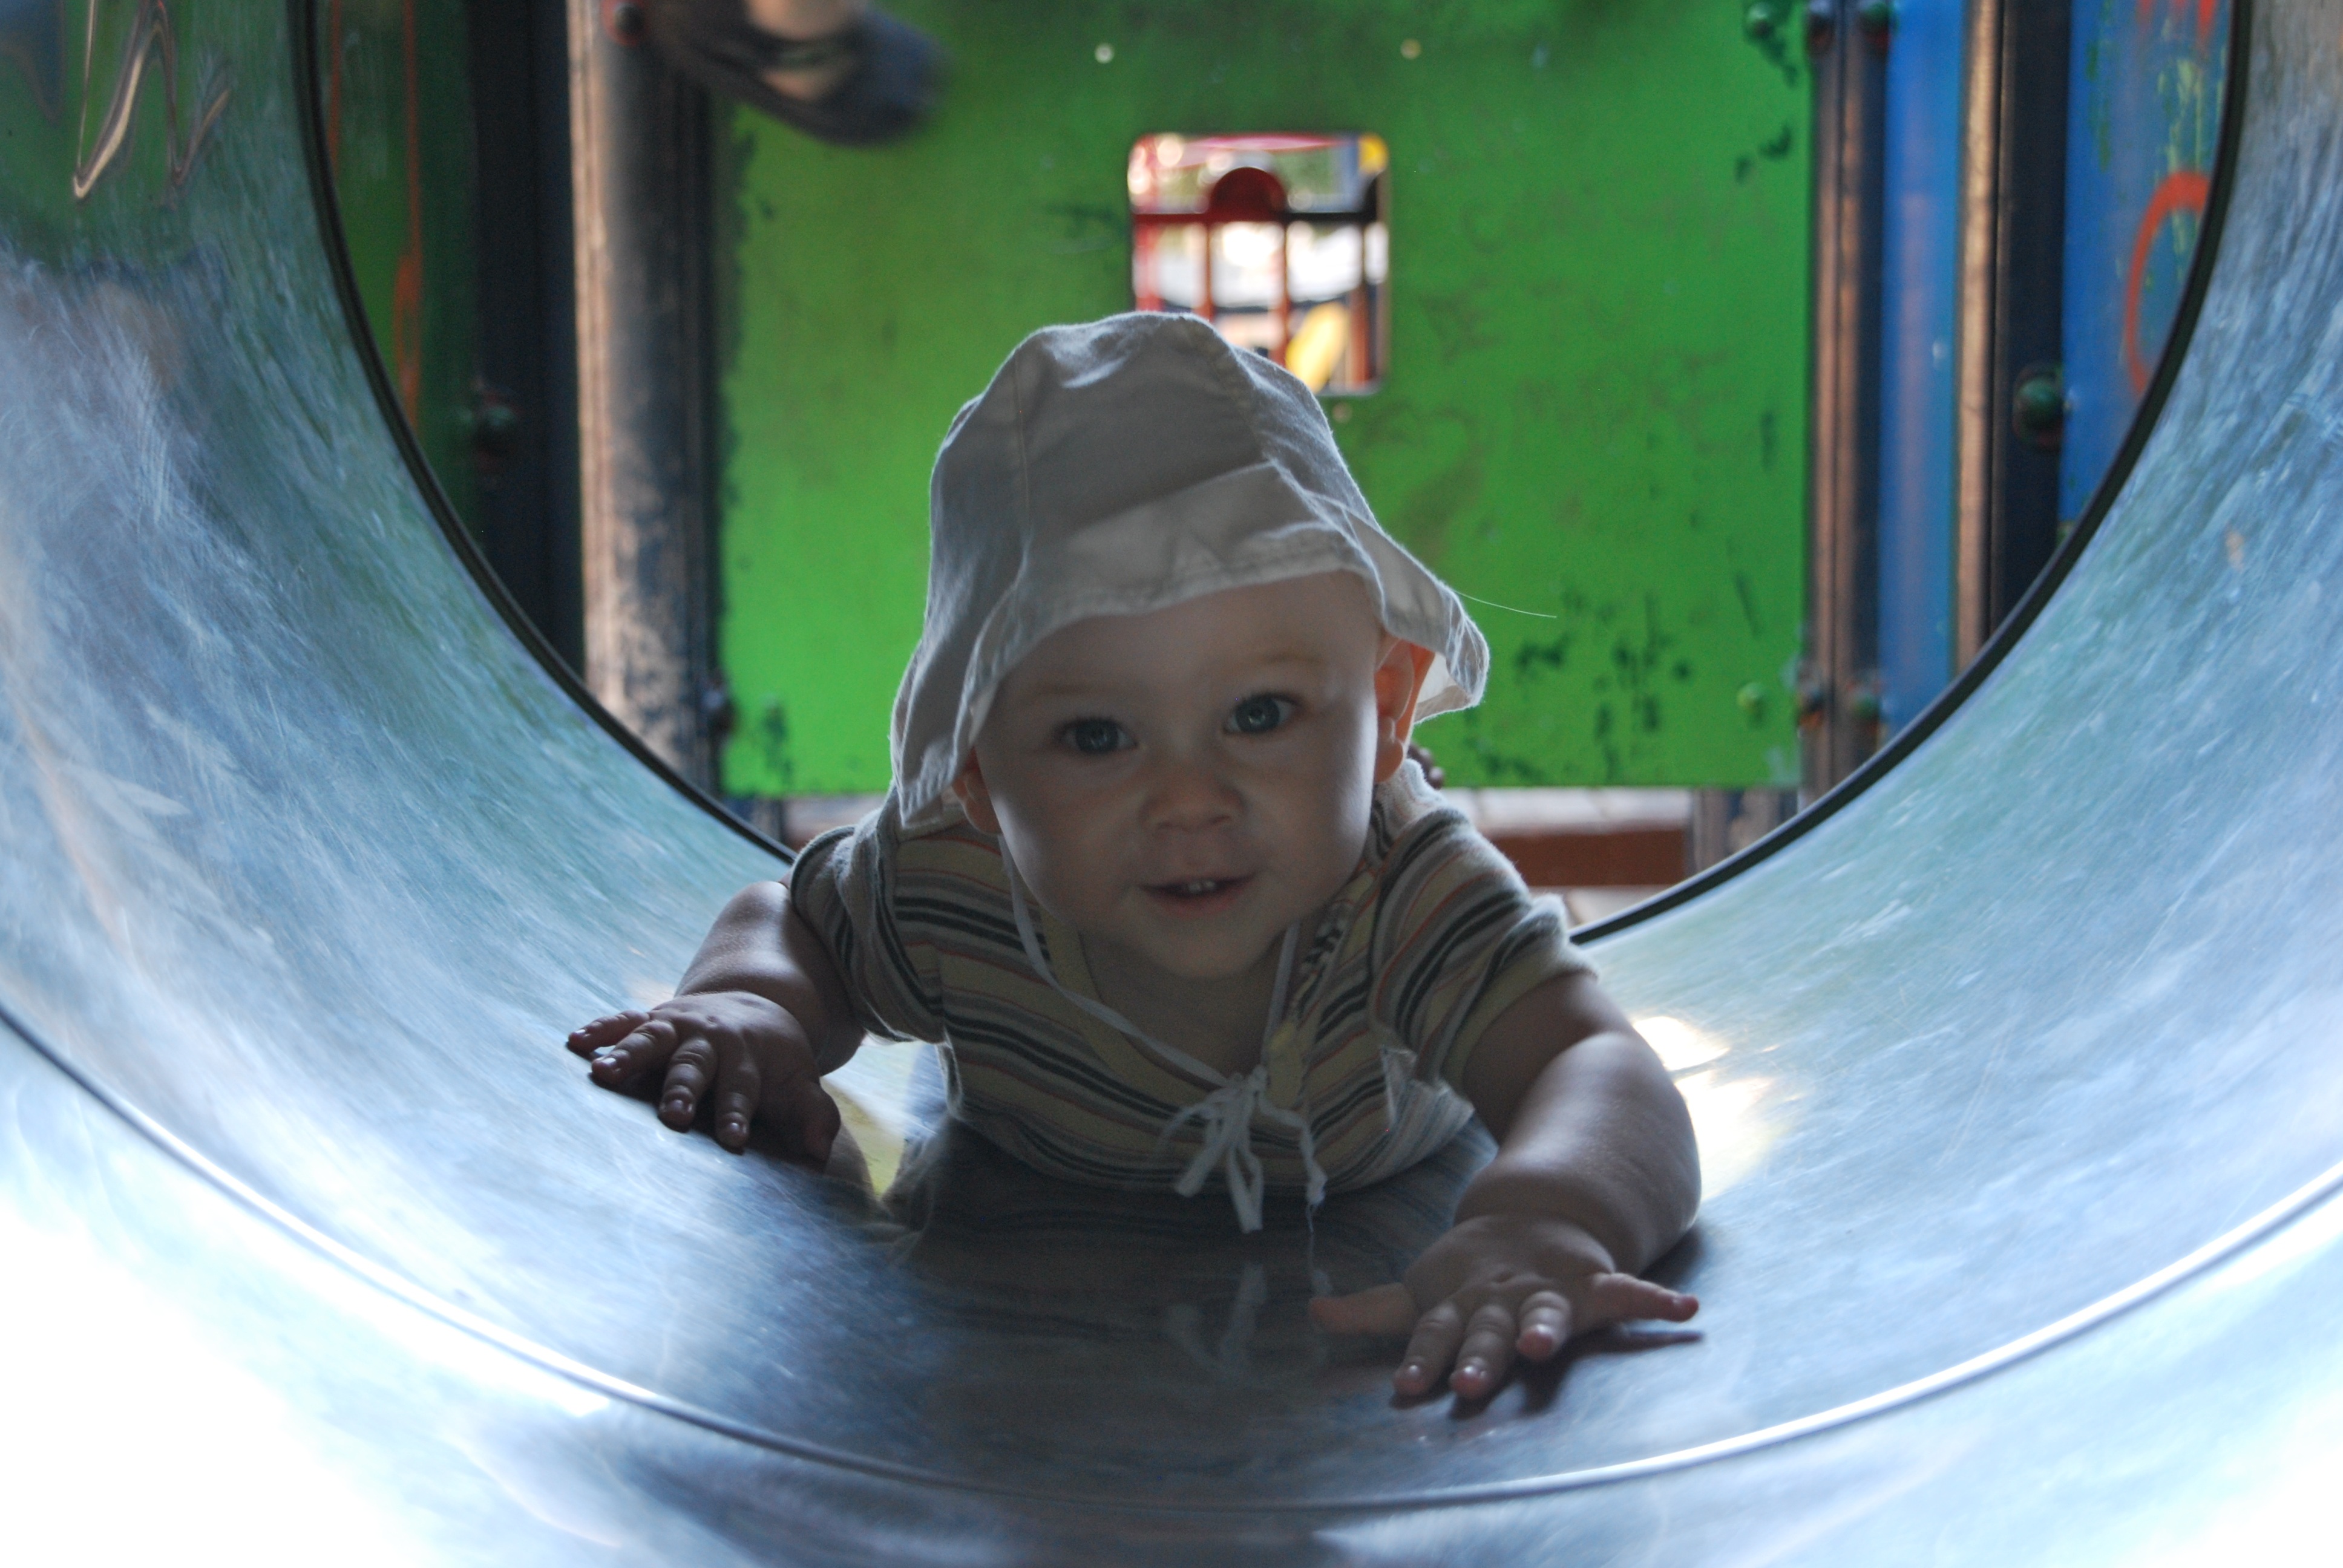
outdoor, person, play, boy, kid, cute, summer, young, small, child, playing, baby, childhood, smiling, playful, children, happy, little, funny, kindergarten, adorable